Hanson (band)

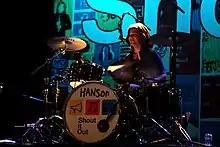
Zac Hanson playing in Sydney, Australia during the Shout It Out tour.

Hanson also released a five-song EP titled "Stand Up, Stand Up" that was available at shows and on the band's official website. The tracks are acoustic versions of four new Hanson songs, plus the album version of "World's on Fire" which was originally going to be on their album "Shout It Out" but was ultimately left off the album. It was released worldwide on iTunes on December 8, 2009.